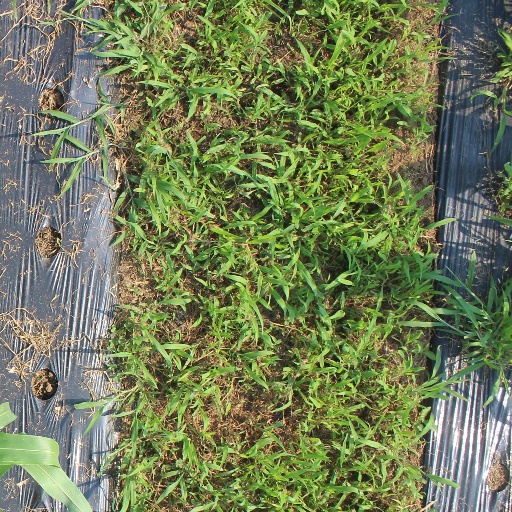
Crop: sorghum